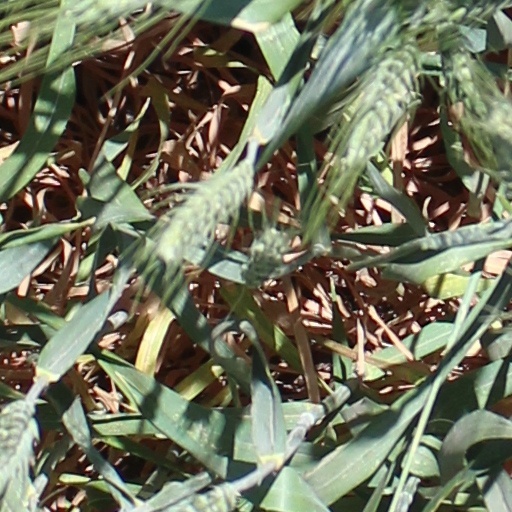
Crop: wheat